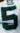
Number: 5